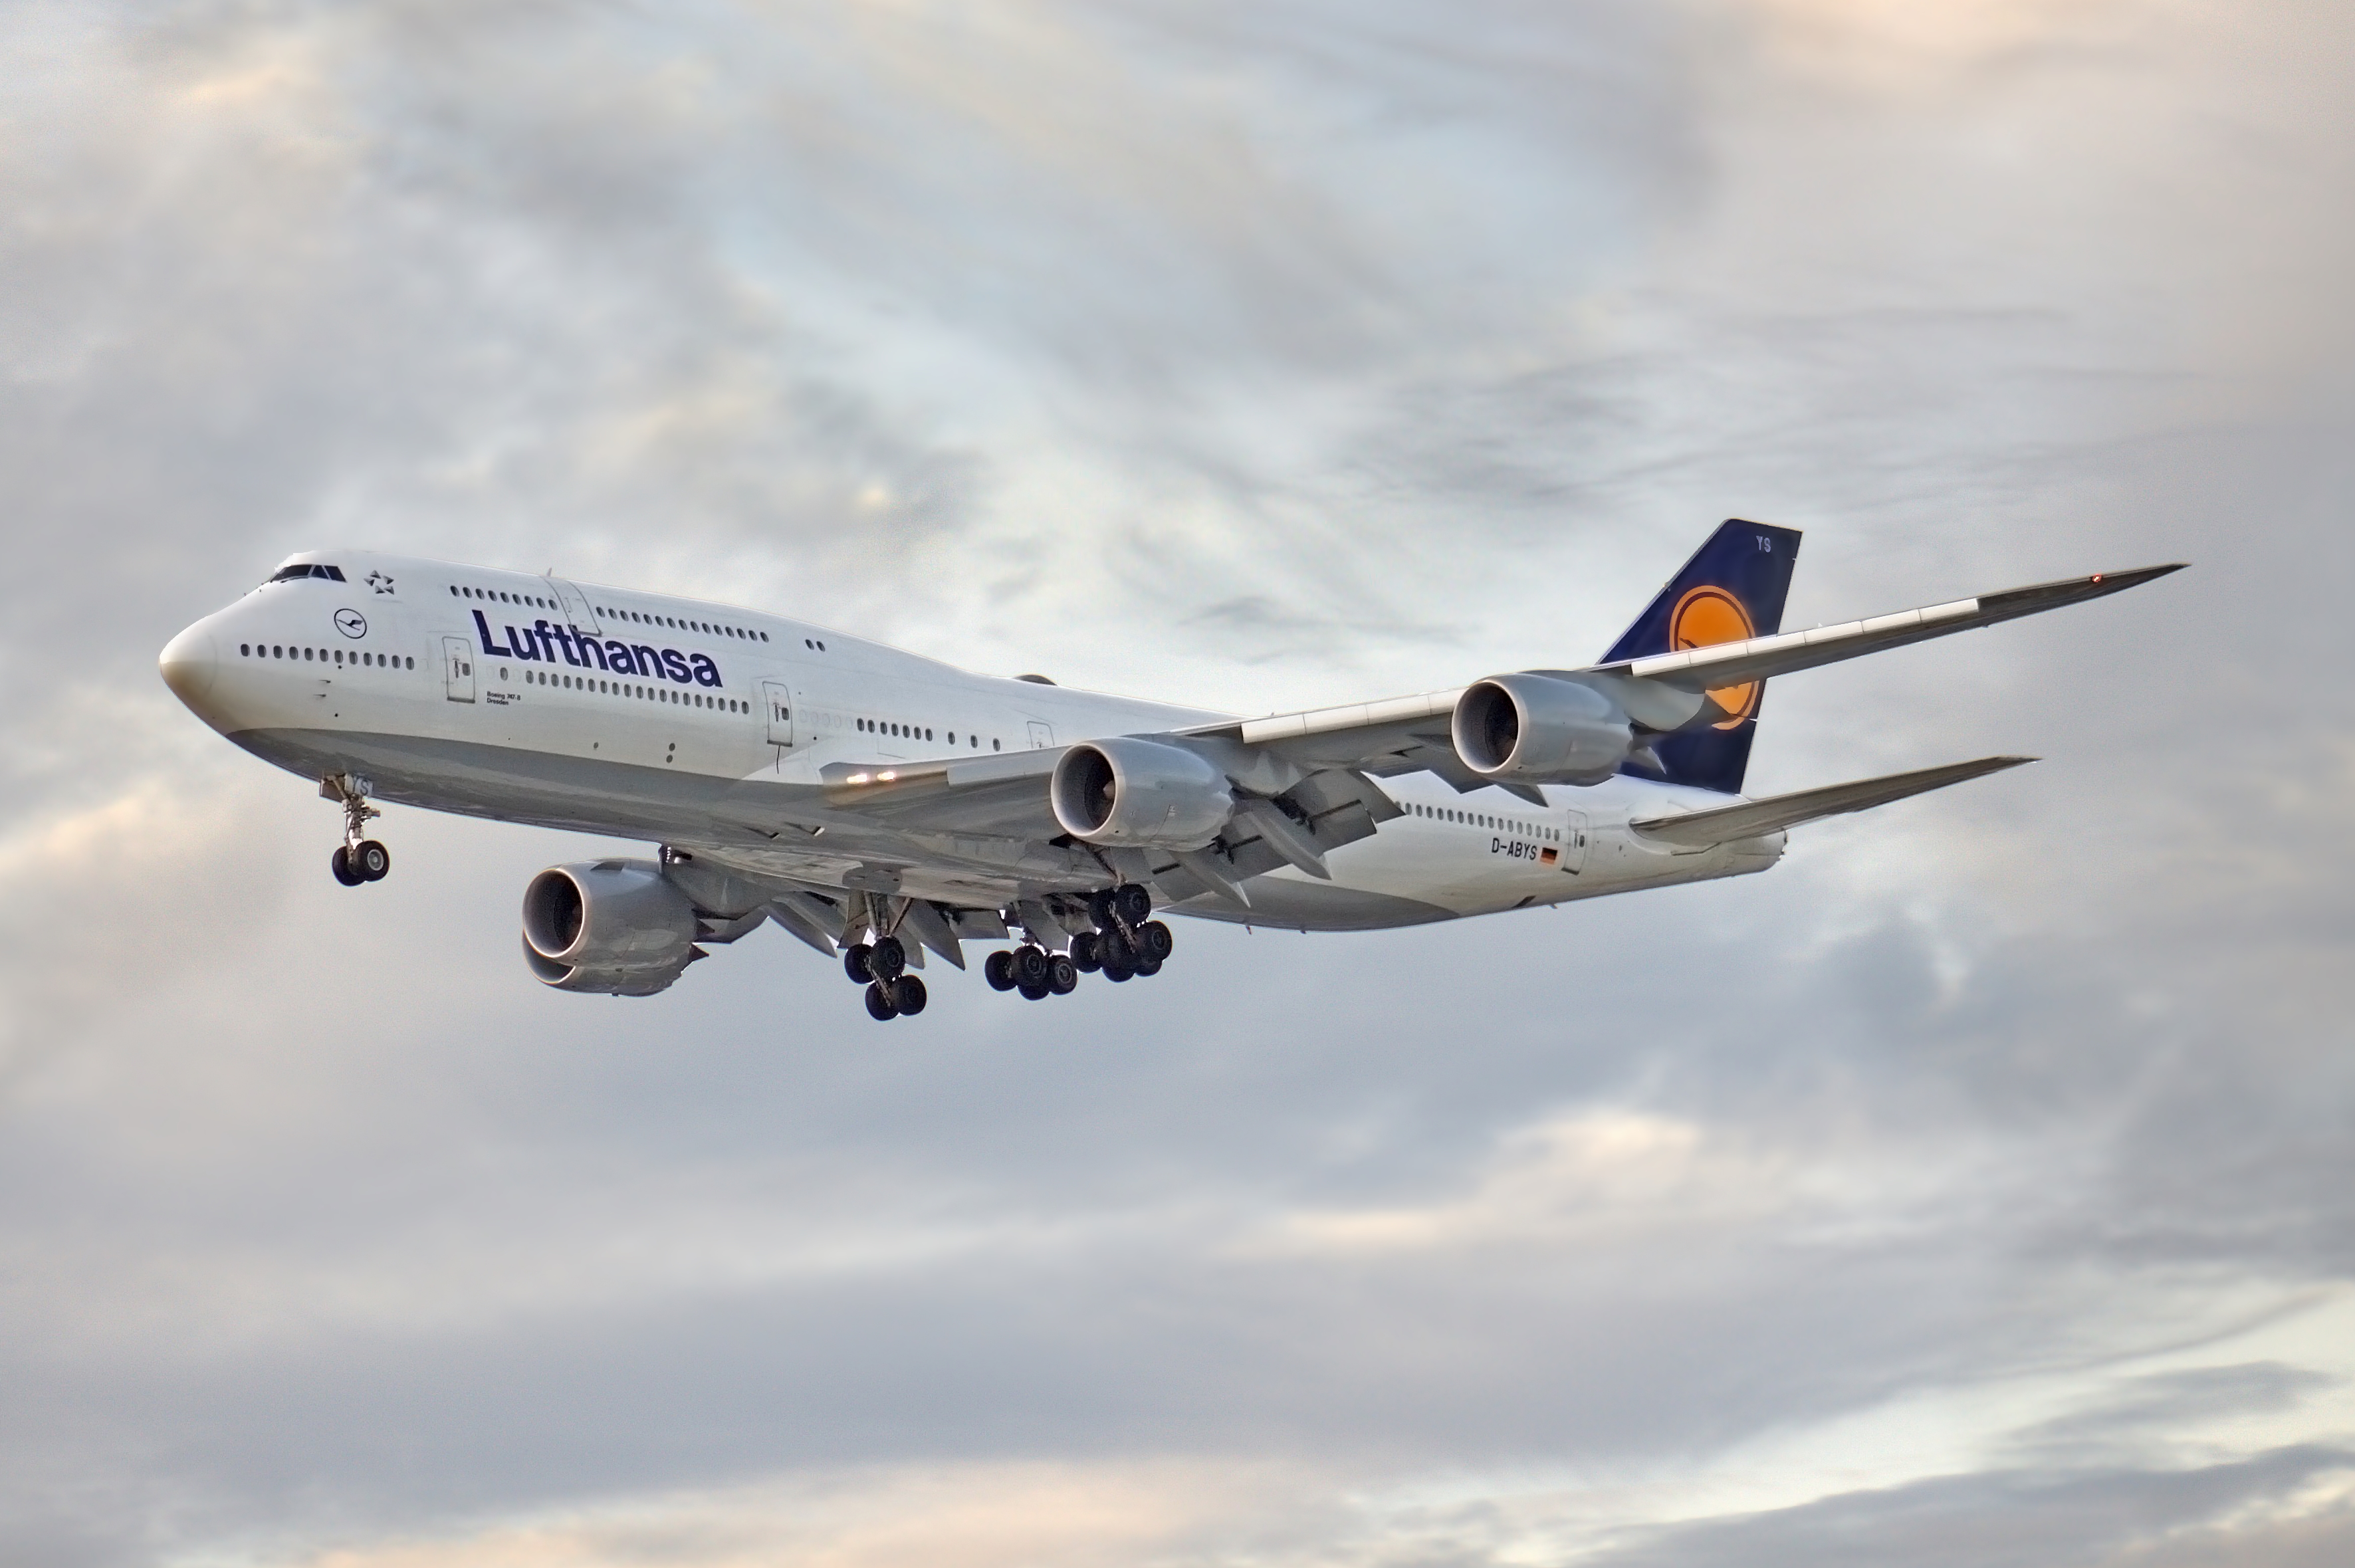
plane, airline, air travel, aviation, airliner, vehicle, airplane, wide body aircraft, aircraft, flight, aerospace engineering, flap, boeing 747, aircraft engine, sky, boeing 747 400, takeoff, narrow body aircraft, jet engine, service, boeing, boeing 747 8, airbus, wing, jet aircraft, aerospace manufacturer, cloud